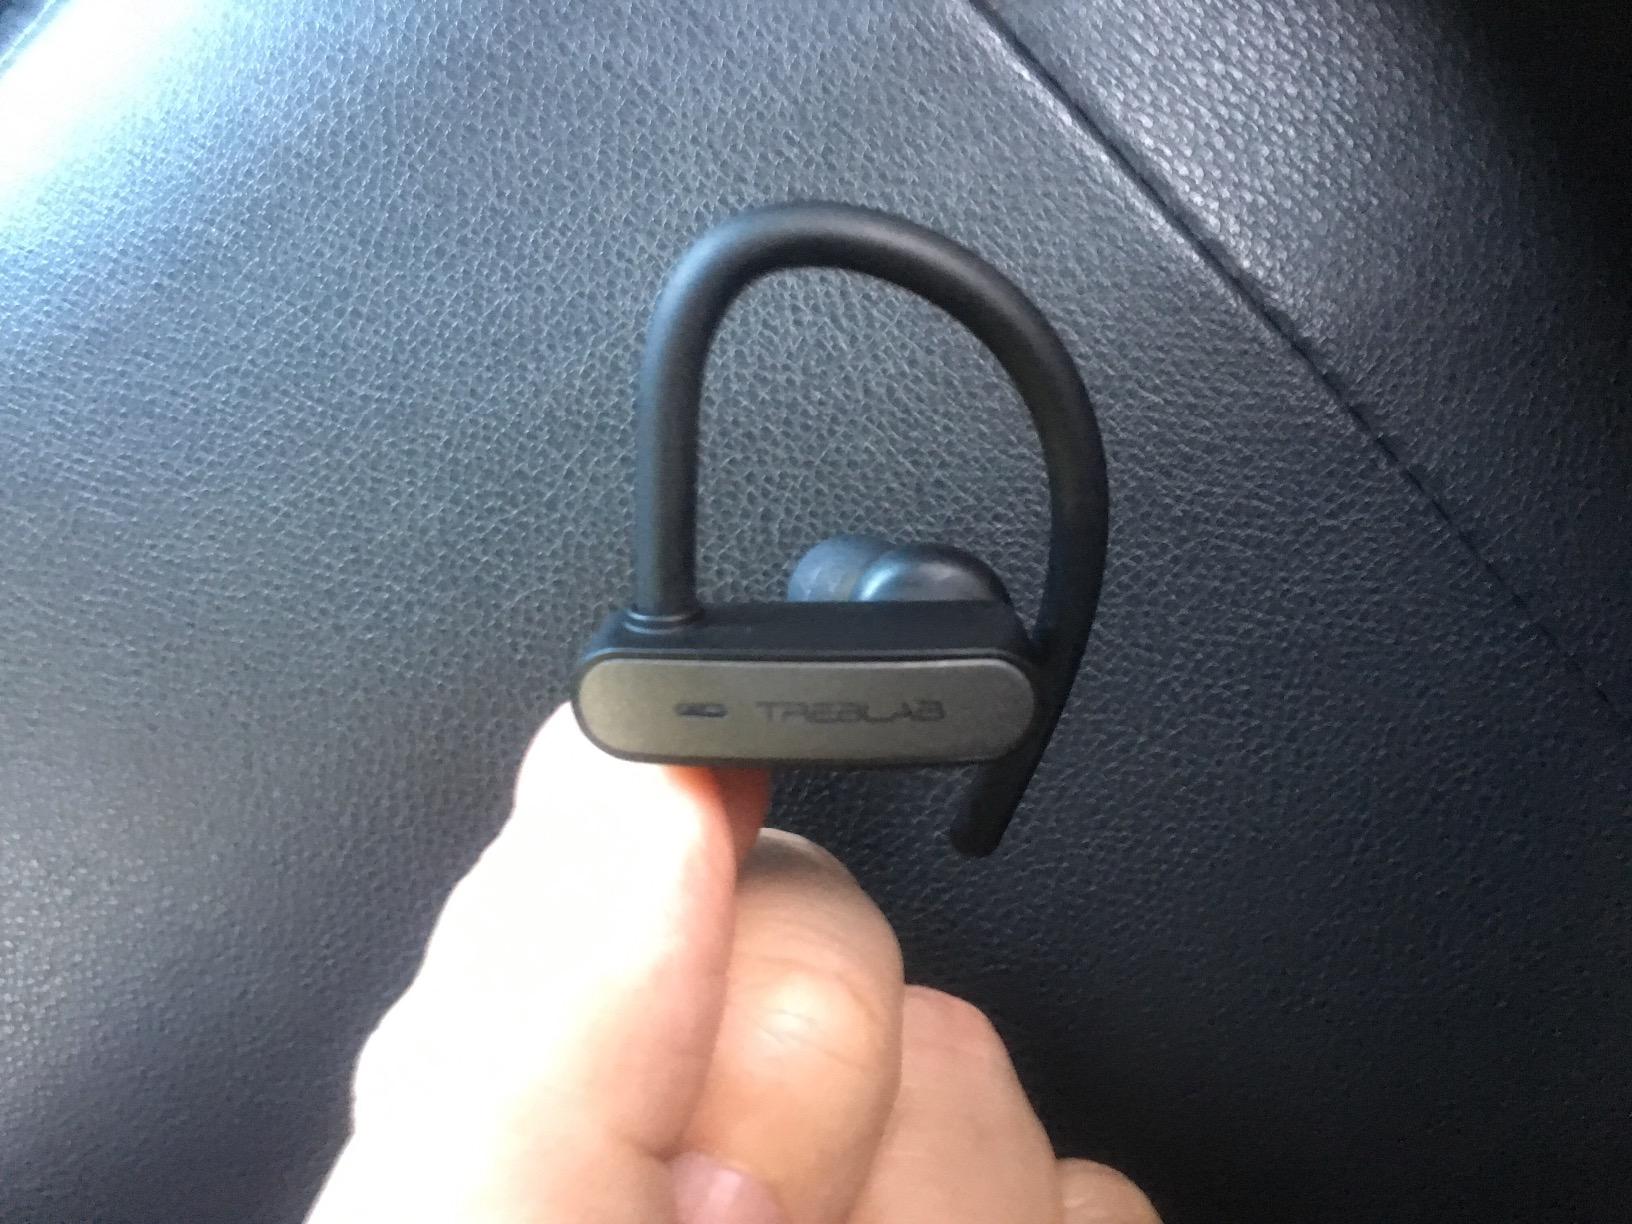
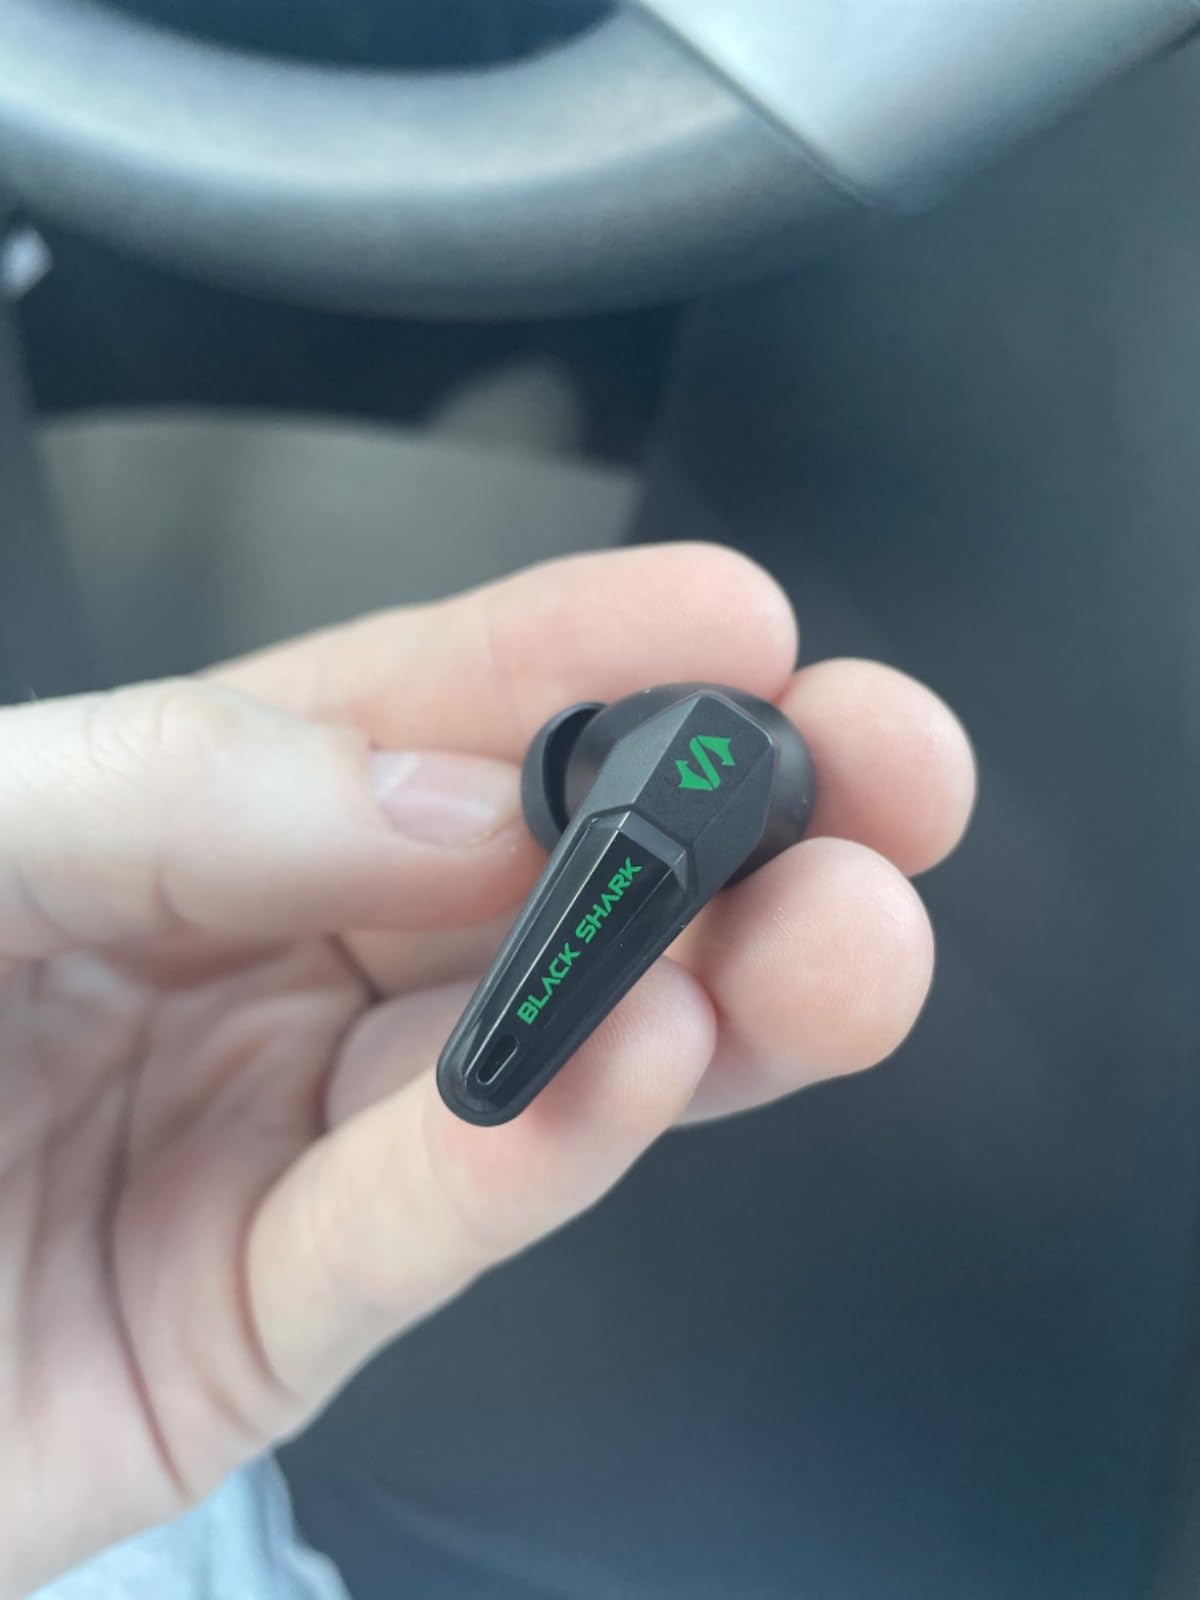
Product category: earbuds
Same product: no